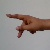
The image shows a hand gesture representing the letter 'P' in Indian Sign Language.